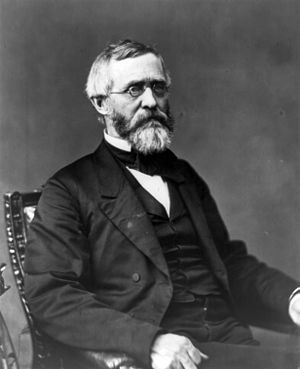
Amerikanske justitsministre / Liste over USA's justitsministre
Ebenezer R. Hoar
USA's justitsminister er et amerikansk føderalt embede og medlem af USA's regering. Justitsministeren udnævnes af præsidenten med godkendelse af Senatet og er chef for Justitsministeriet. Embedet som USA's justitsminister blev oprettet af Kongressen i 1789.